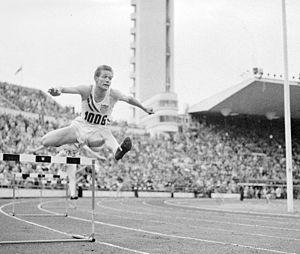
Charles Hewes Moore Jr., né le 12 août 1929 à Coatesville, est un ancien athlète américain champion olympique sur 400 m haies.
Le 400 mètres haies masculin figure au programme des Jeux olympiques depuis la deuxième édition, en 1900 à Paris, hormis en 1912. Les femmes participent à cette épreuve depuis les Jeux de 1984, à Los Angeles.